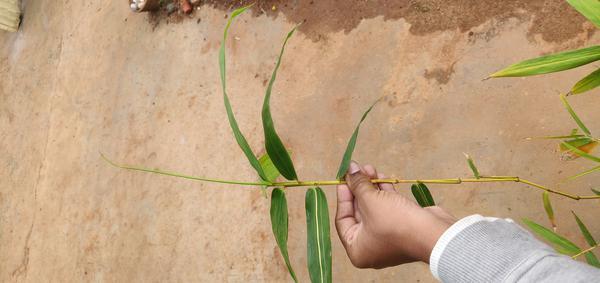
Plant: Bamboo